Production of the James Bond films

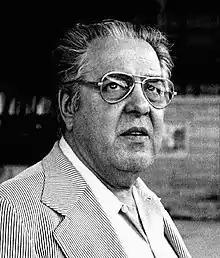
Bond film producer Albert R. Broccoli

After the interruption of McClory as producer, Albert Broccoli and Harry Saltzman returned to production once again. The first four Bond films had been popular in Japan, and Eon decided to take advantage of the market by producing "You Only Live Twice". The film included progressive elements of Japanese culture as part of the background.